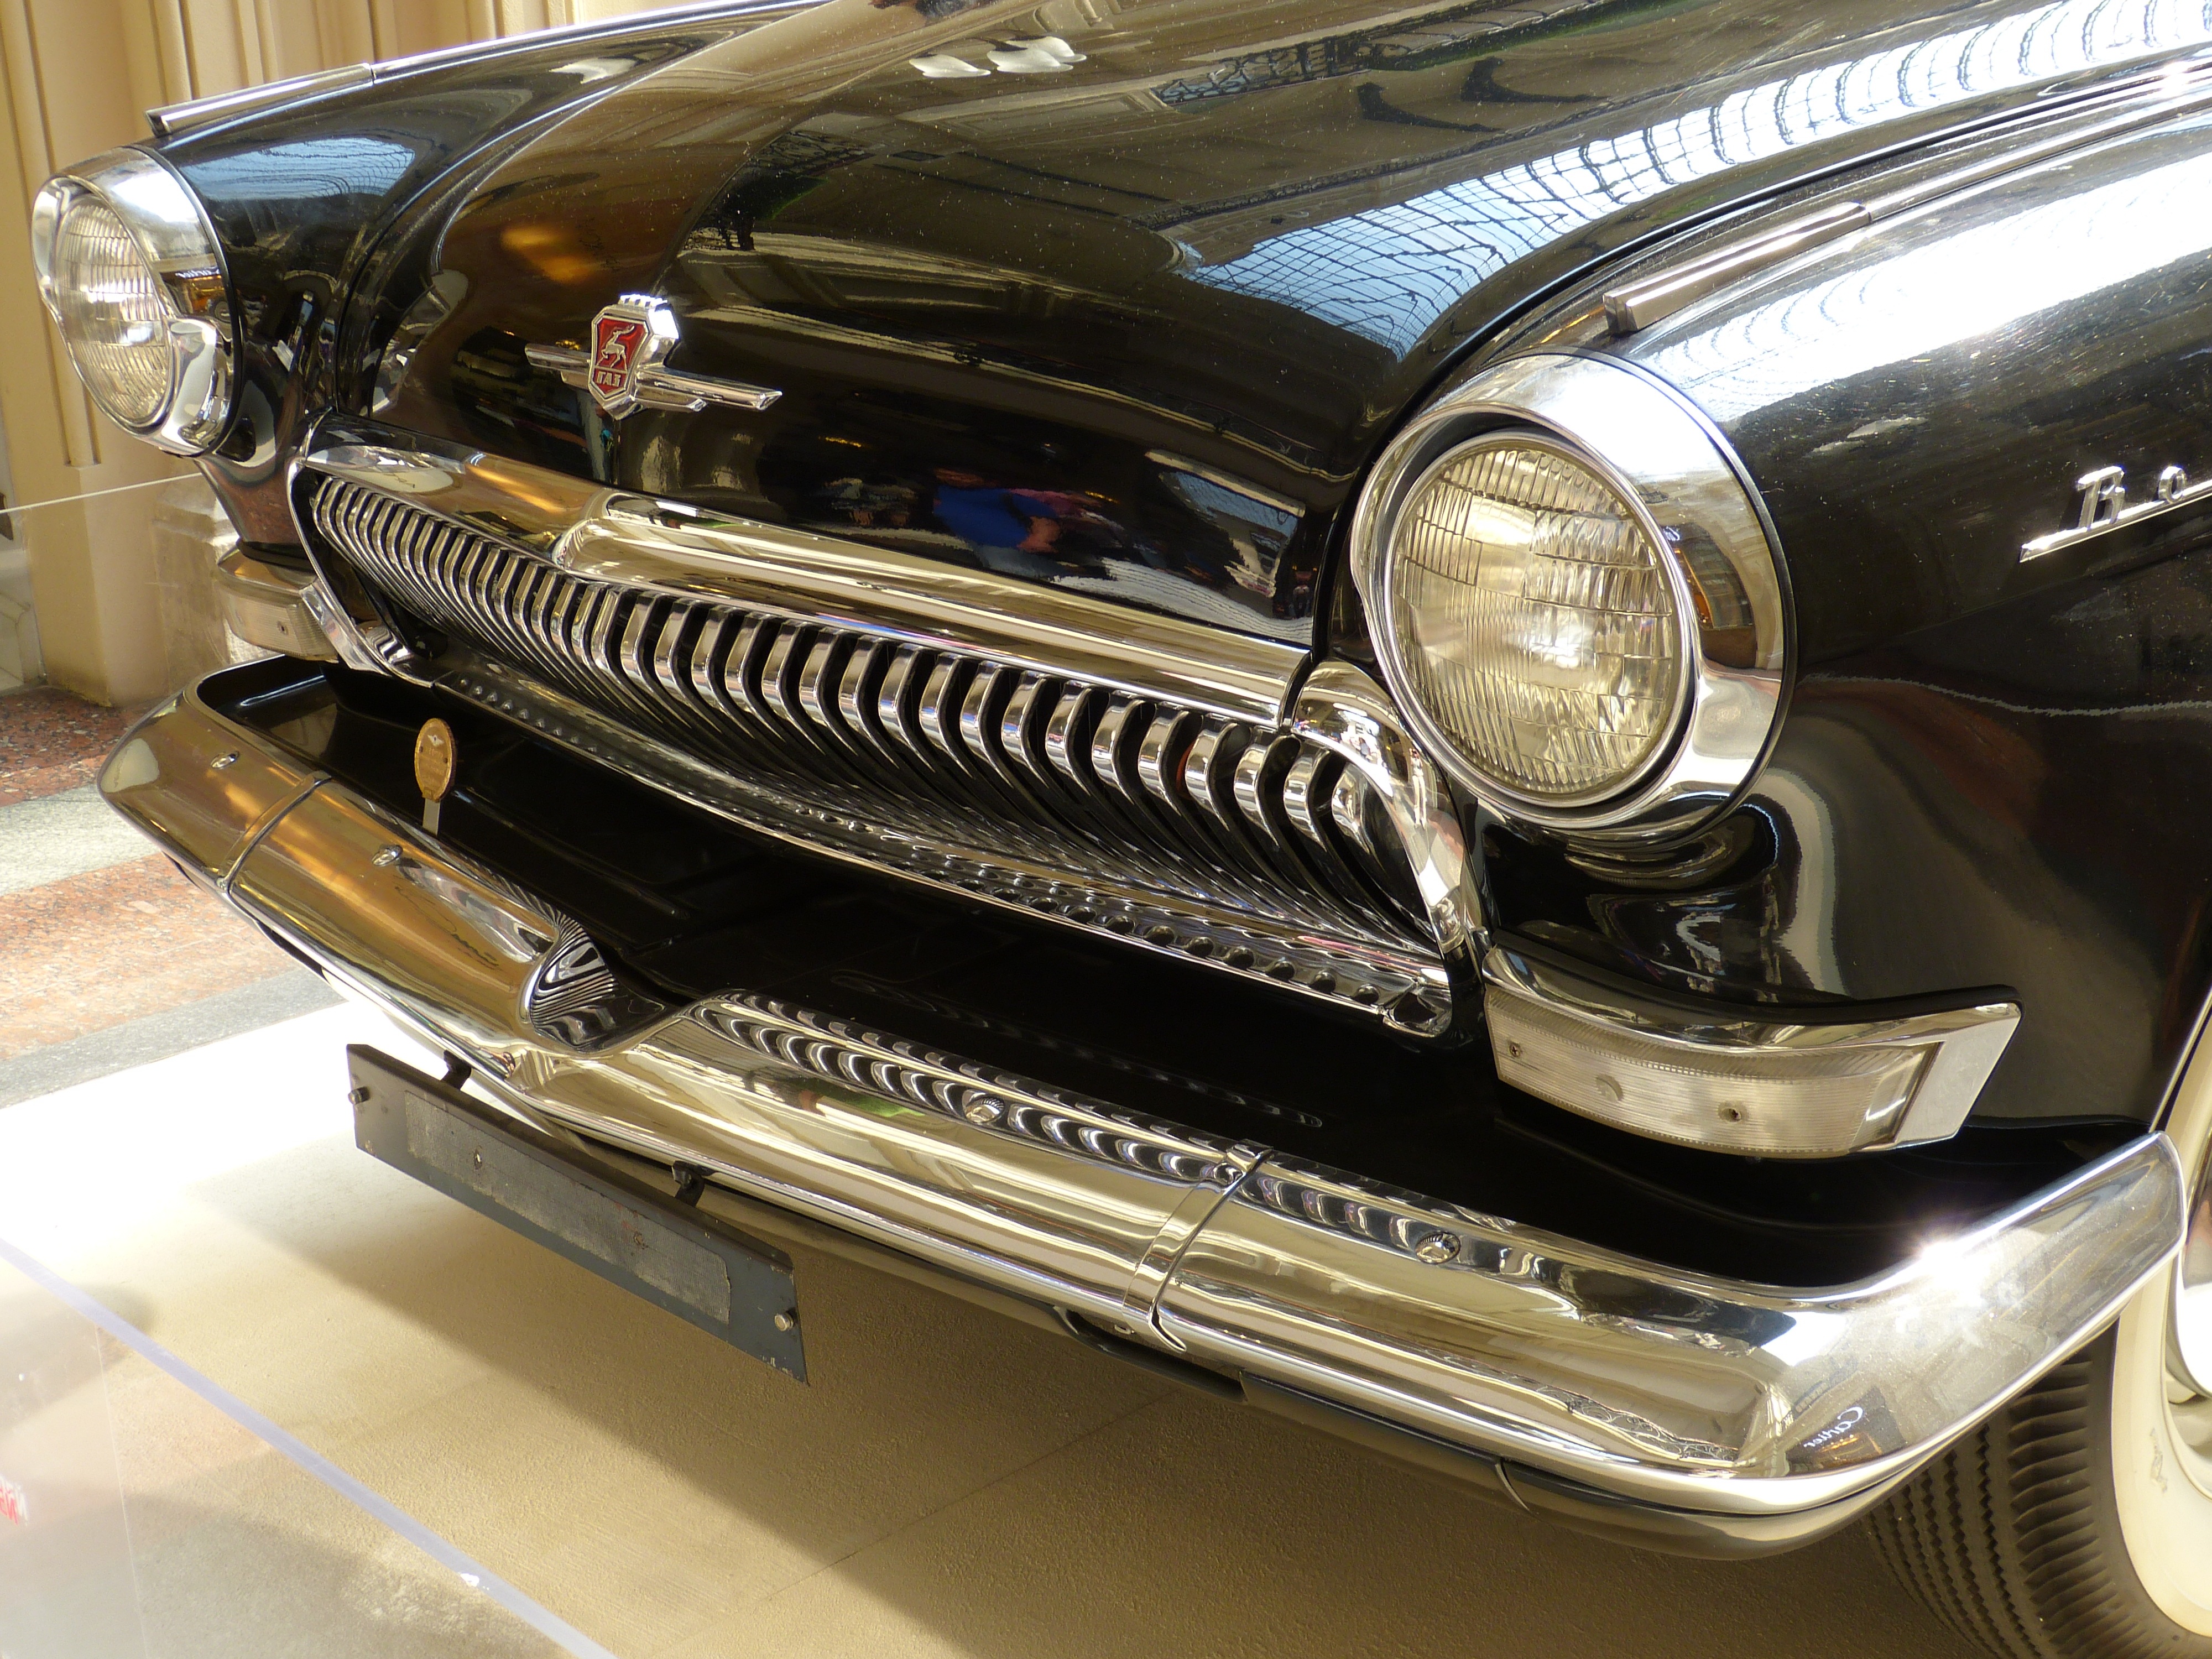
car, vehicle, auto, spotlight, classic car, grille, automotive, motor vehicle, vintage car, bumper, sedan, oldtimer, nostalgic, moscow, classic, convertible, russia, pkw, cooler, antique car, passengers cars, land vehicle, automobile make, automotive exterior, compact car, automotive design, luxury vehicle, performance car, mid size car, gaz 21